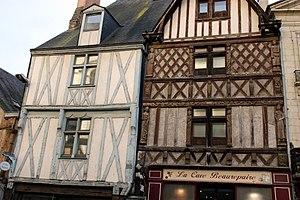
Rue Beaurepaire, maisons à pans de bois
La Doutre est un quartier du centre-ville d'Angers. Son nom renvoie à sa position géographique, le quartier étant situé outre-Maine. Au XIXᵉ siècle, c'était le lieu d'habitation d'une partie de la bourgeoisie de la ville.